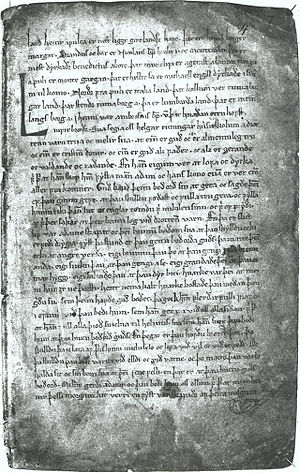
Hauksbók
Side 4 i AM 544 4, der er den mest omfattende af de tre fragmenter.
Hauksbók er et islandsk manuskript fra begyndelsen af 1300-tallet. Den er nu i tre dele, men har oprindeligt været en og består af en samling tekster, der er afskrifter af tidligere tekster. Størsteparten af Hauksbók er nedfældet af Haukr Erlendsson.Reykjavík. Nu i Stofnun Árna Magnússonar i Arnamagnæanske Samling AM 371 4to, AM 544 4to og AM 675 4to,